Jean-Baptiste Morvan de Bellegarde

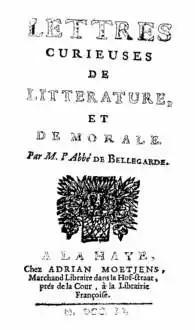
Jean-Baptiste Morvan de Bellegarde, "Lettres curieuses".

Jean-Baptiste Morvan de Bellegarde (30 August 1648, in Nantes – 26 April 1734), abbé de Bellegarde, was a French Jesuit for 15 years, before joining Francis de Sales's order. He was the author of a number of works on ethics, religion, and education, which included "Réflexions sur le ridicule" (1696) and "Réflexions sur la politesse des mœurs" (1698).